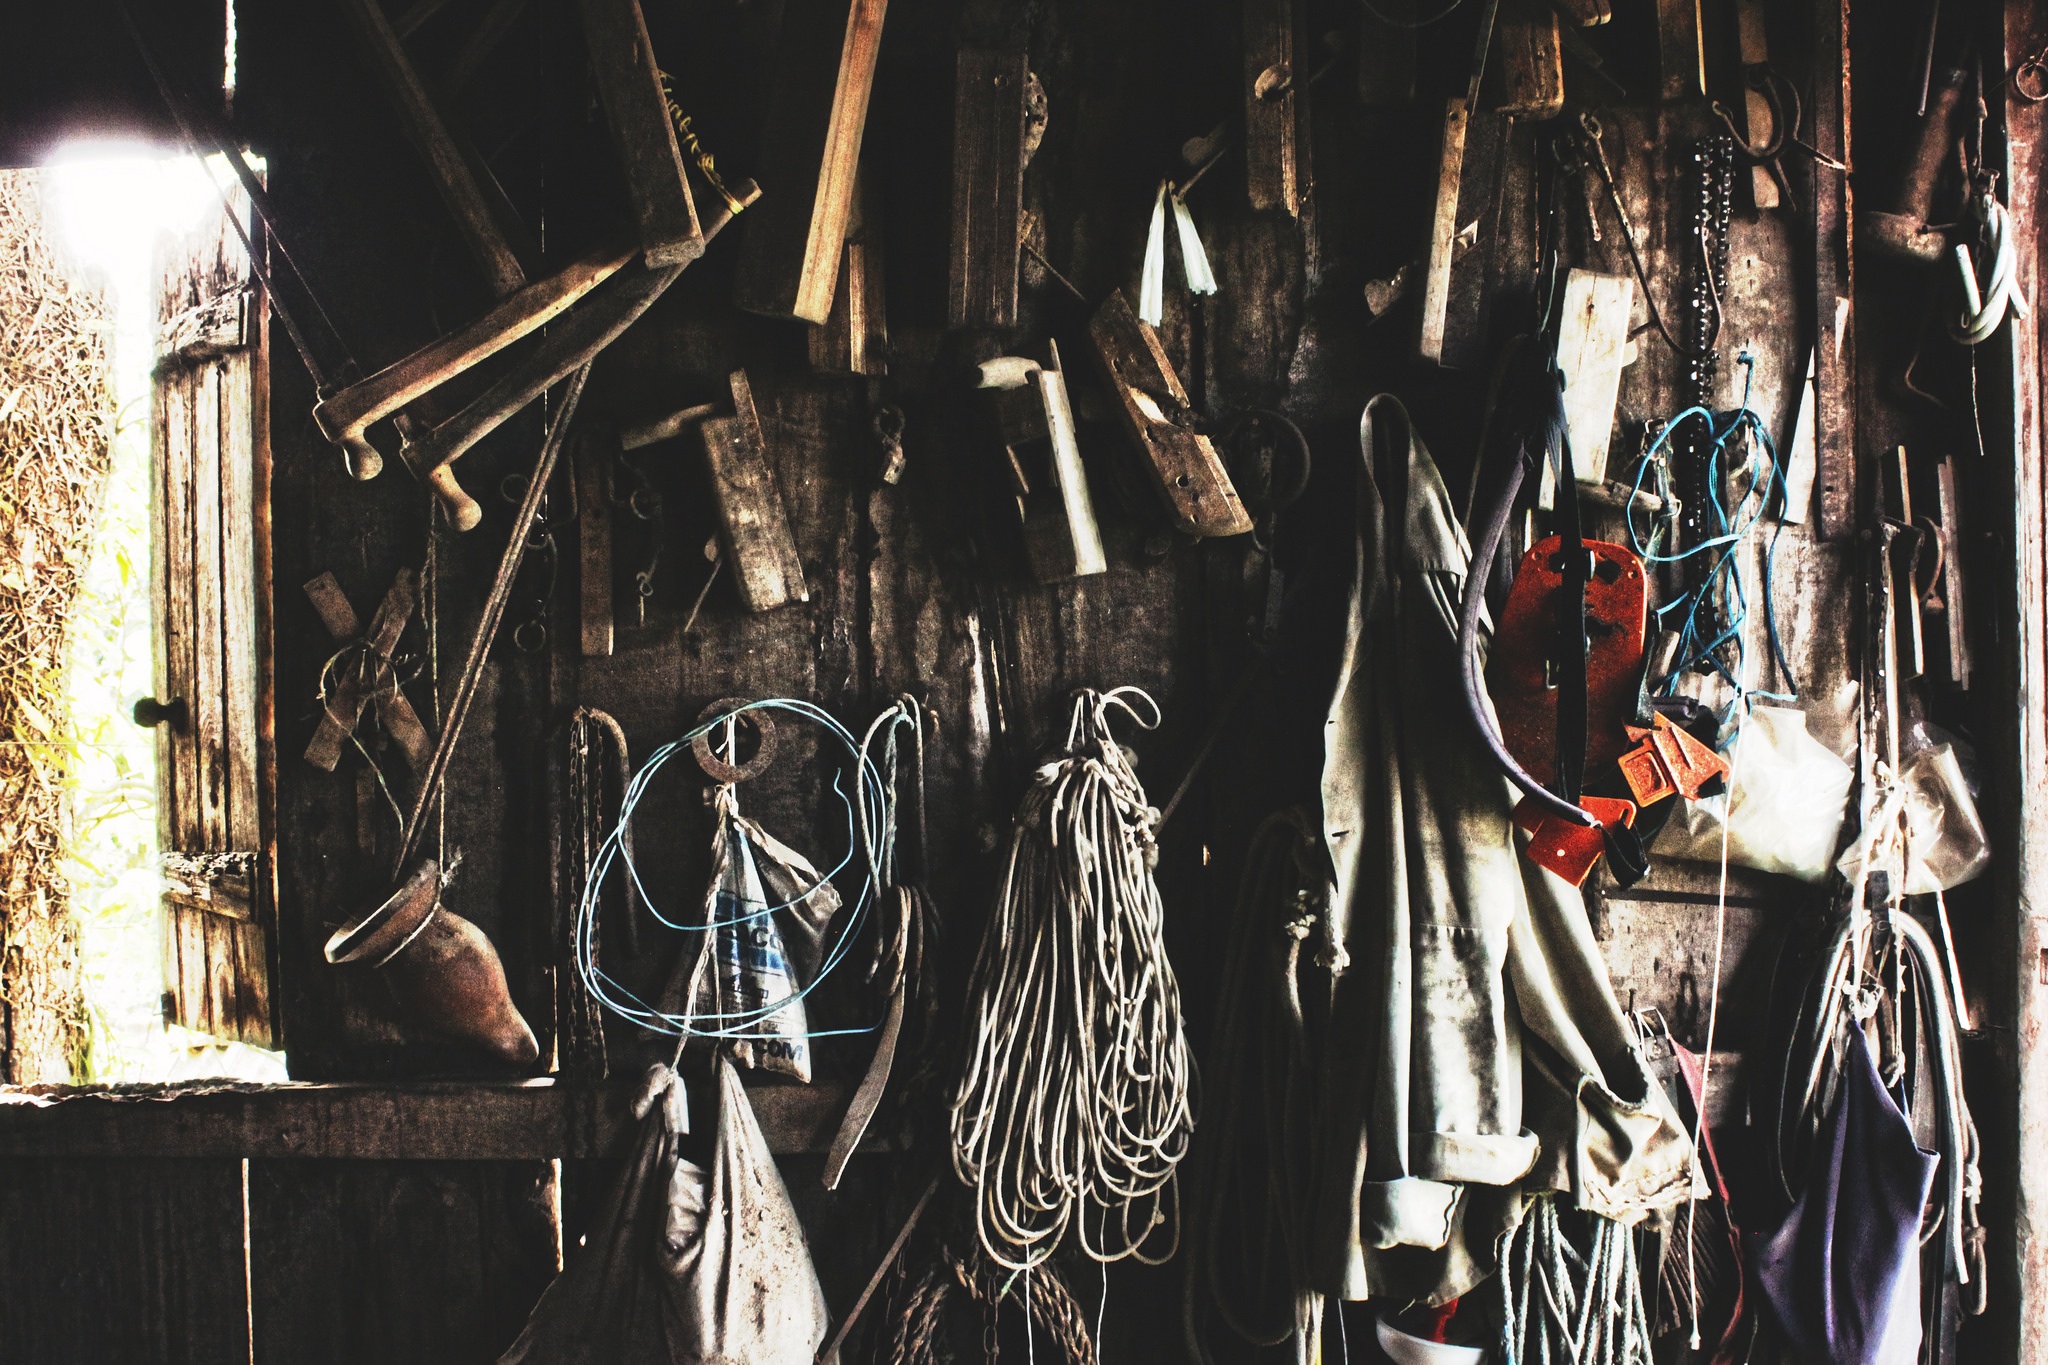
rope, tool, shed, rustic, workshop, crowd, fashion, performance art, art